The Newcomes

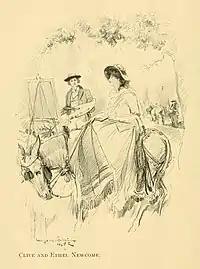
Clive and Ethel Newcome illustrated by George Alfred Williams

Colonel Newcome goes out to India for decades, then returns to England where Clive meets his cousin Ethel. After years in England, the colonel returns to India for another several years and while he is there, Clive travels Europe and his love for Ethel waxes and wanes. Dozens of background characters appear, fade, and reappear.